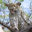
Label: leopard